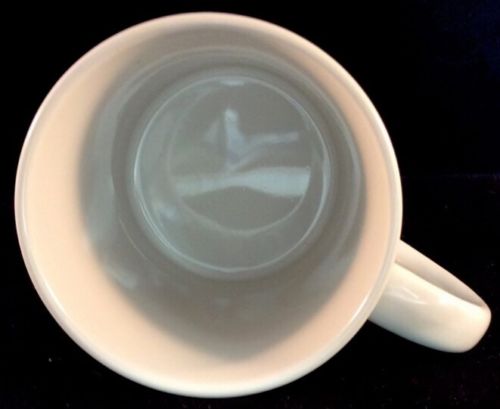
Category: mug